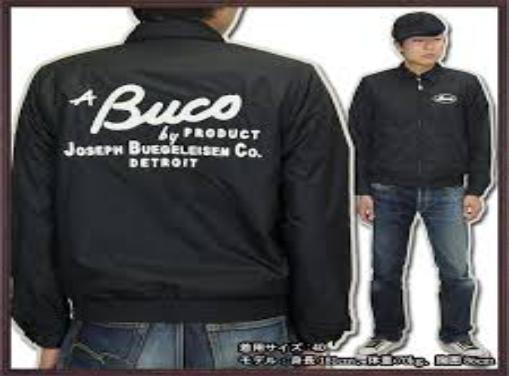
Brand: BUCO
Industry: Clothes